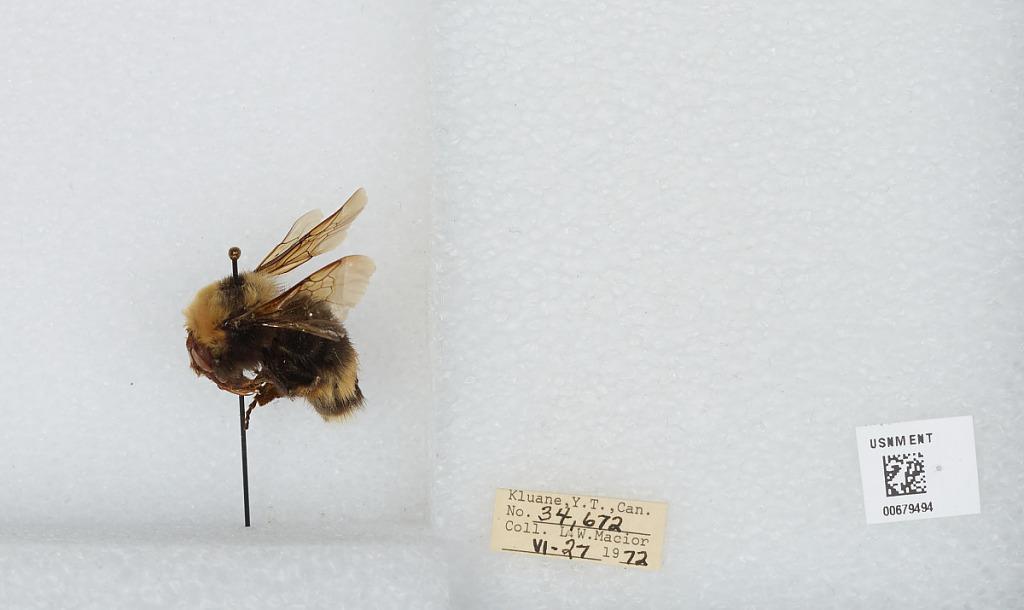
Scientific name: Bombus (Bombus) occidentalis Greene
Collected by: L. Macior
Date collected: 1972-6-27
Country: Canada
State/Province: Yukon Territory
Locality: Kluane
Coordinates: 60.75, -139.5